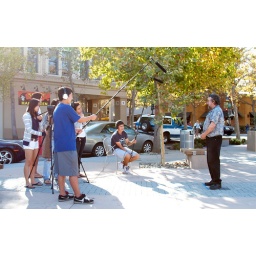
Menlo's Advanced Moviemaking students shooting video on the sidewalk in Palo Alto. Photo by Tripp Robbins.